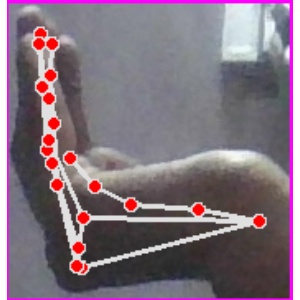
अक्षर: स